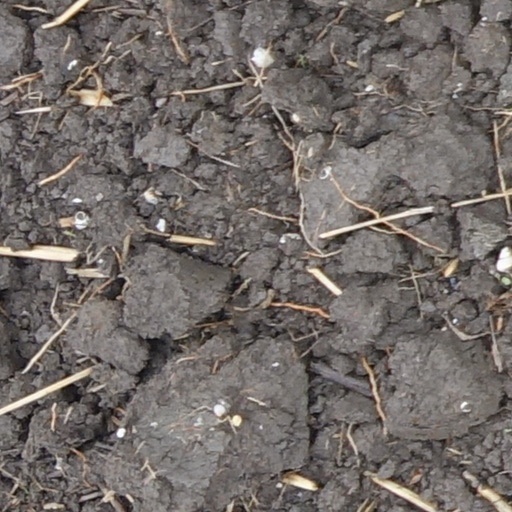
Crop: wheat